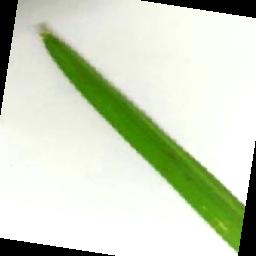
Label: Rice___Brown_Spot